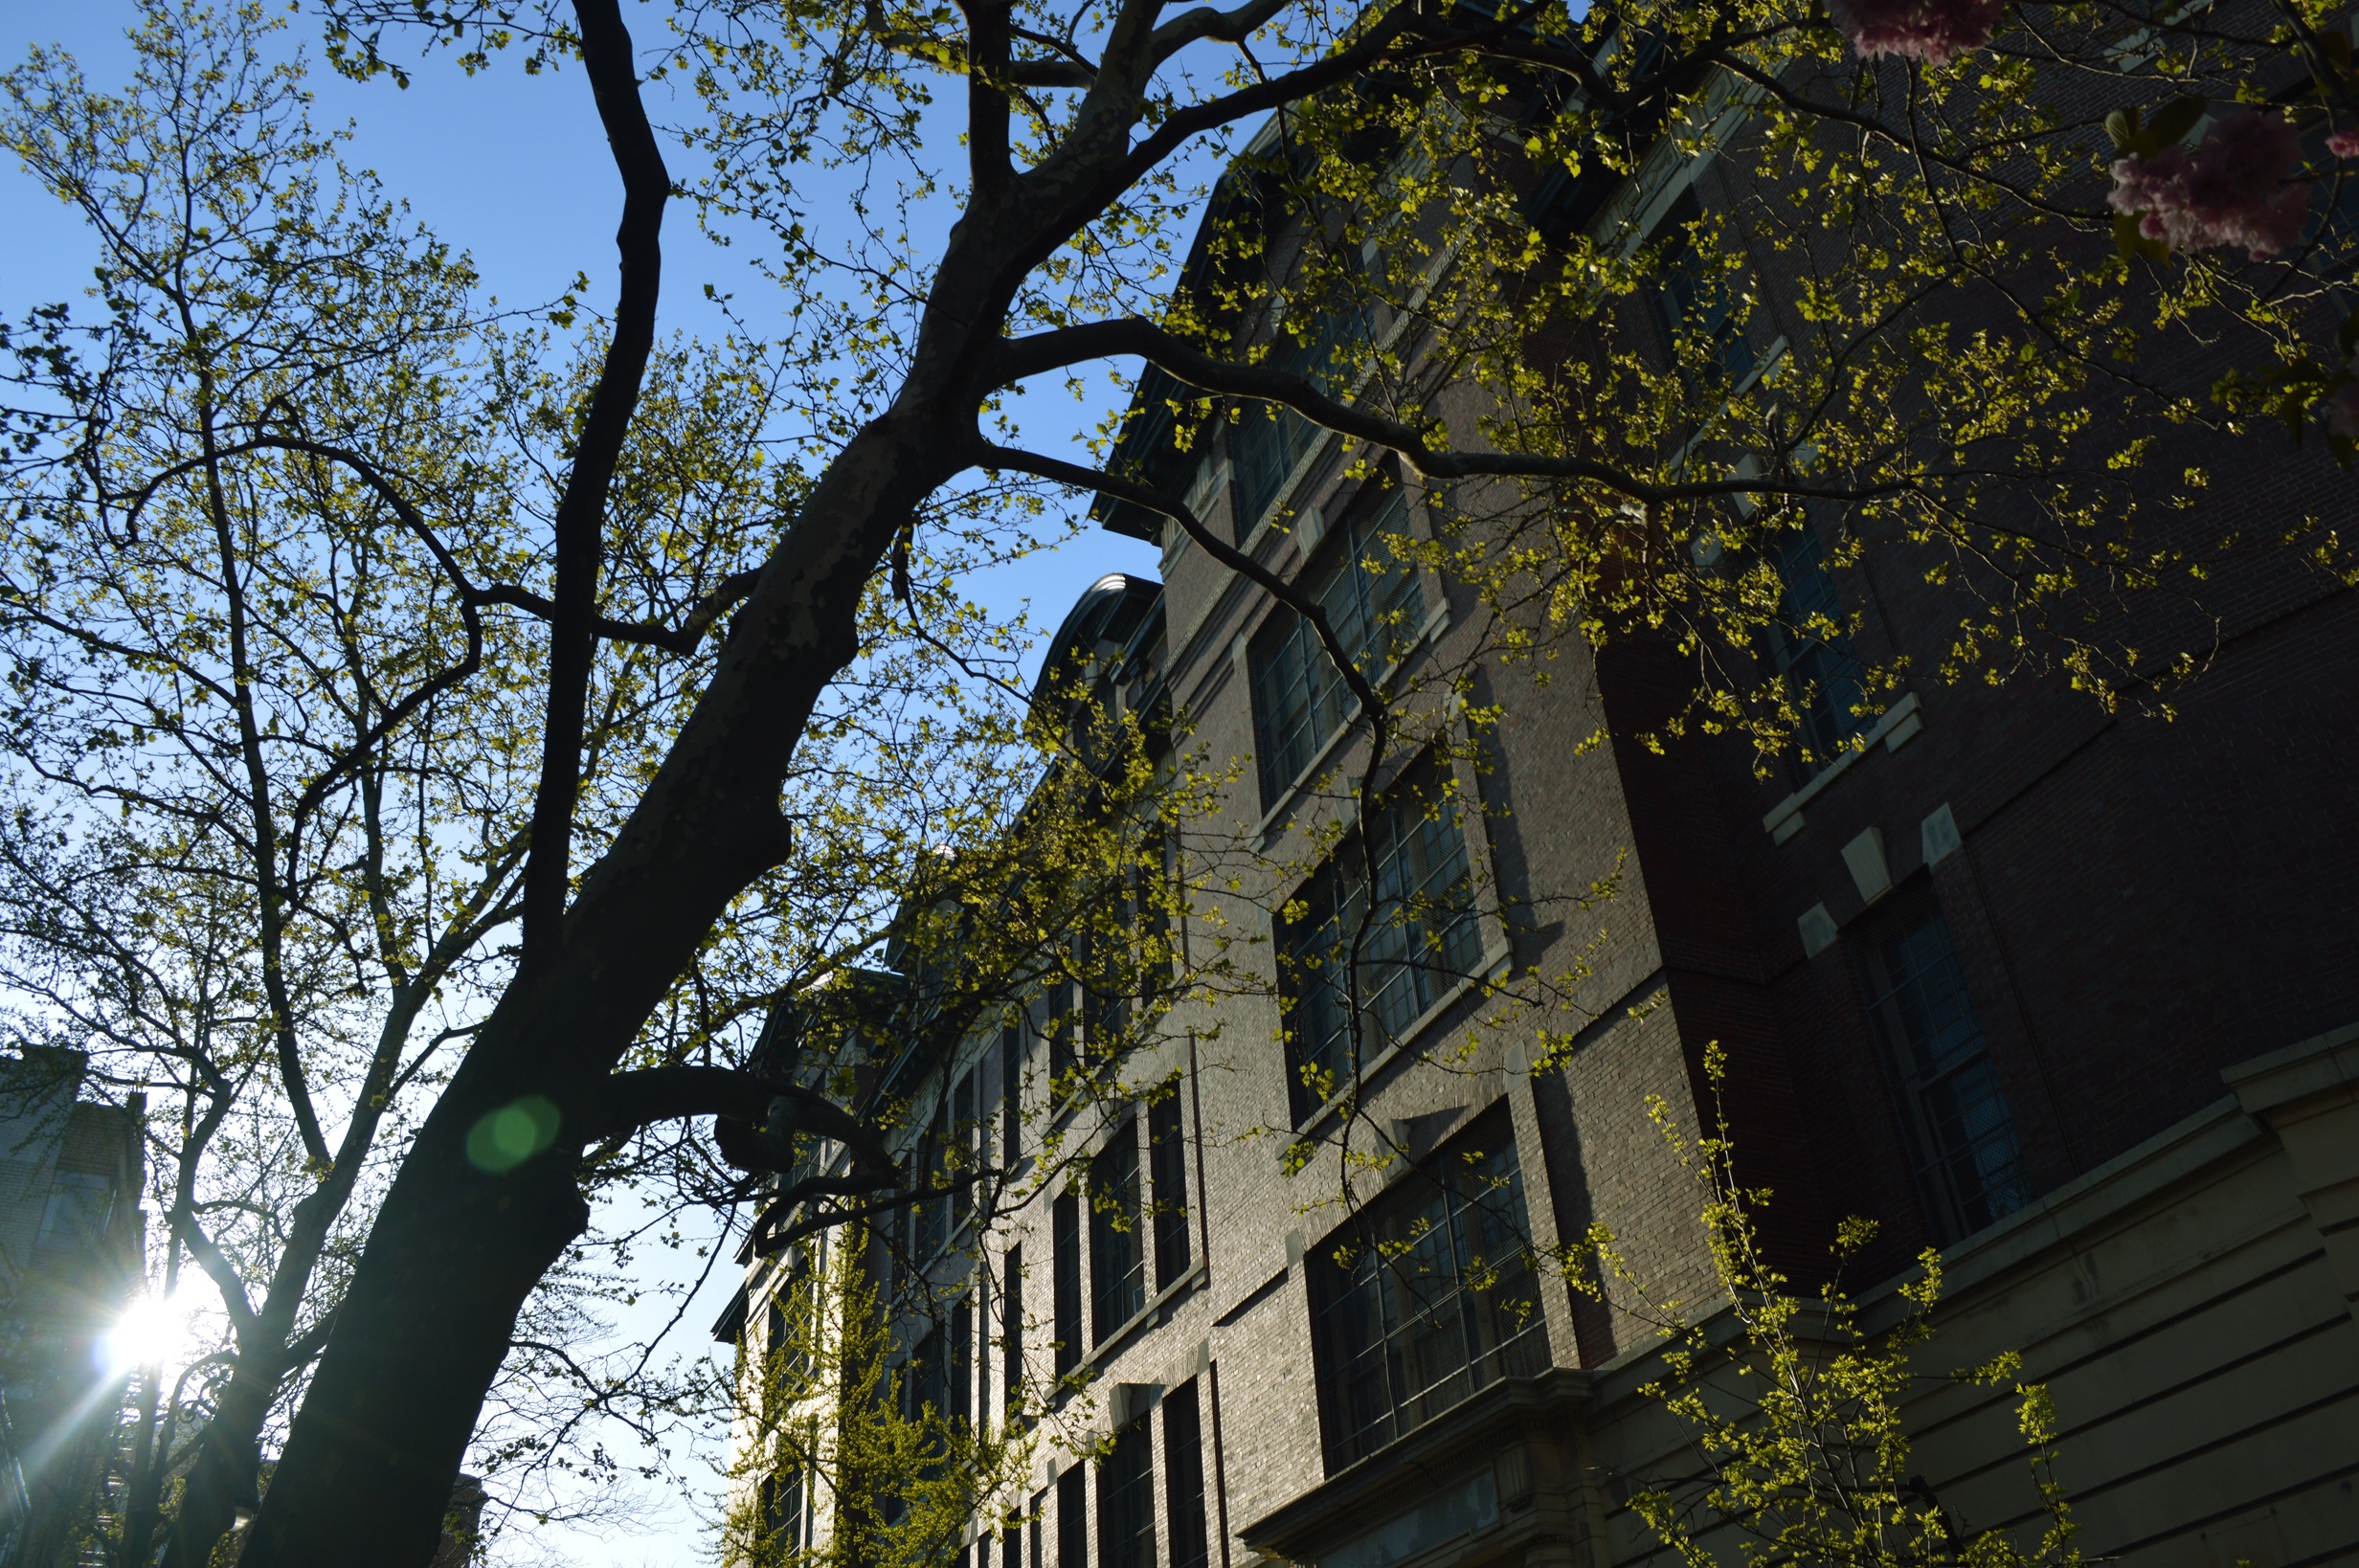
tree, architecture, plant, sky, house, sunlight, leaf, flower, building, city, neighborhood, construction, spring, autumn, season, newyork, neighbourhood, urban area, woody plant